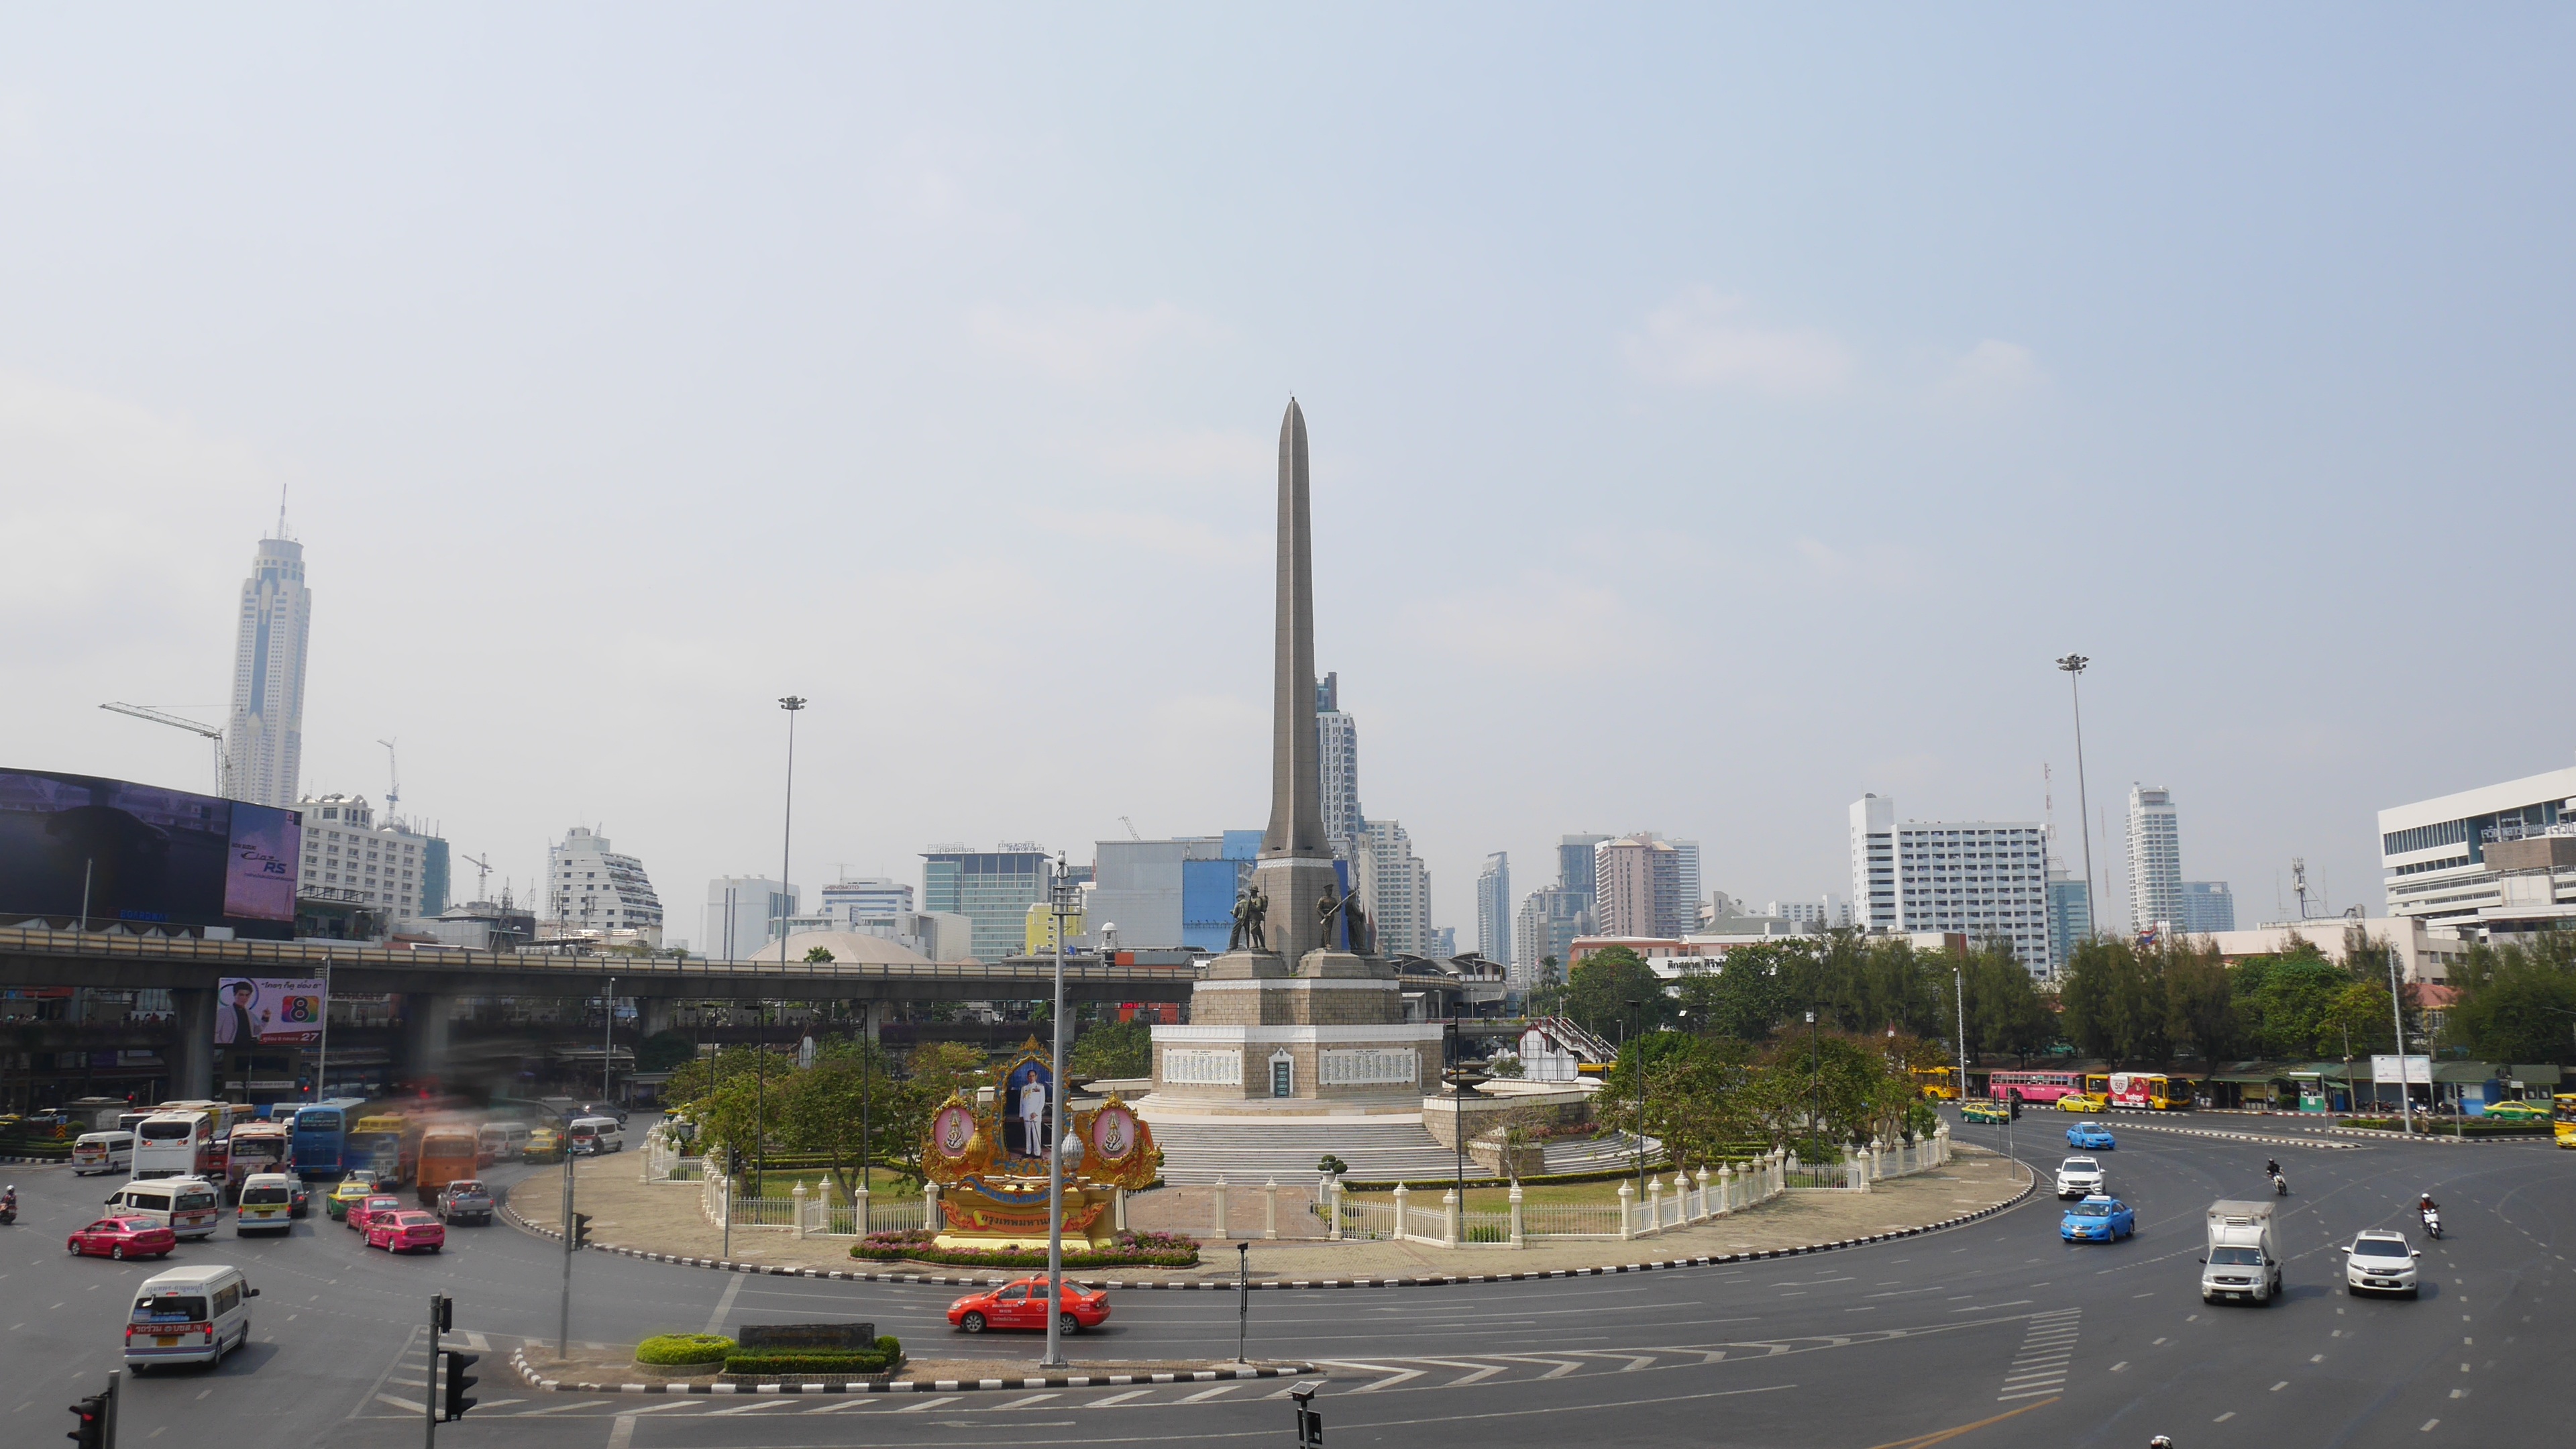
road, skyline, highway, city, skyscraper, monument, cityscape, downtown, plaza, landmark, town square, human settlement, metropolitan area